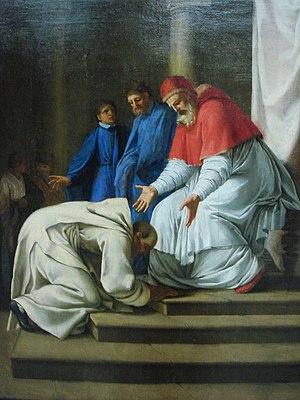
1645 est une année commune commençant un dimanche.
La chartreuse de Paris, dite chartreuse de Vauvert, est une chartreuse fondée en 1257 à Vauvert sous l'impulsion de Saint Louis, a été démolie de 1796 à 1800.
Cette page dresse la liste des peintures d'Eustache Le Sueur.